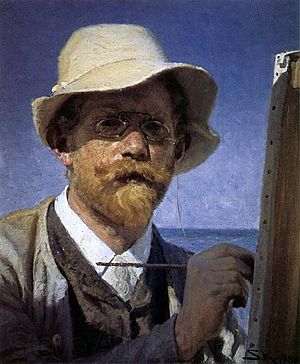
P.S. Krøyer
Selvportræt, 1888, Galleria degli Uffizi
Peder Severin Krøyer var en norsk-dansk maler – og en af Skagensmalerne. Han blev født i Norge, men voksede op hos sin moster i København. Onklen var den danske zoolog Henrik Nikolai Krøyer.